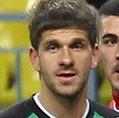
Age: 26